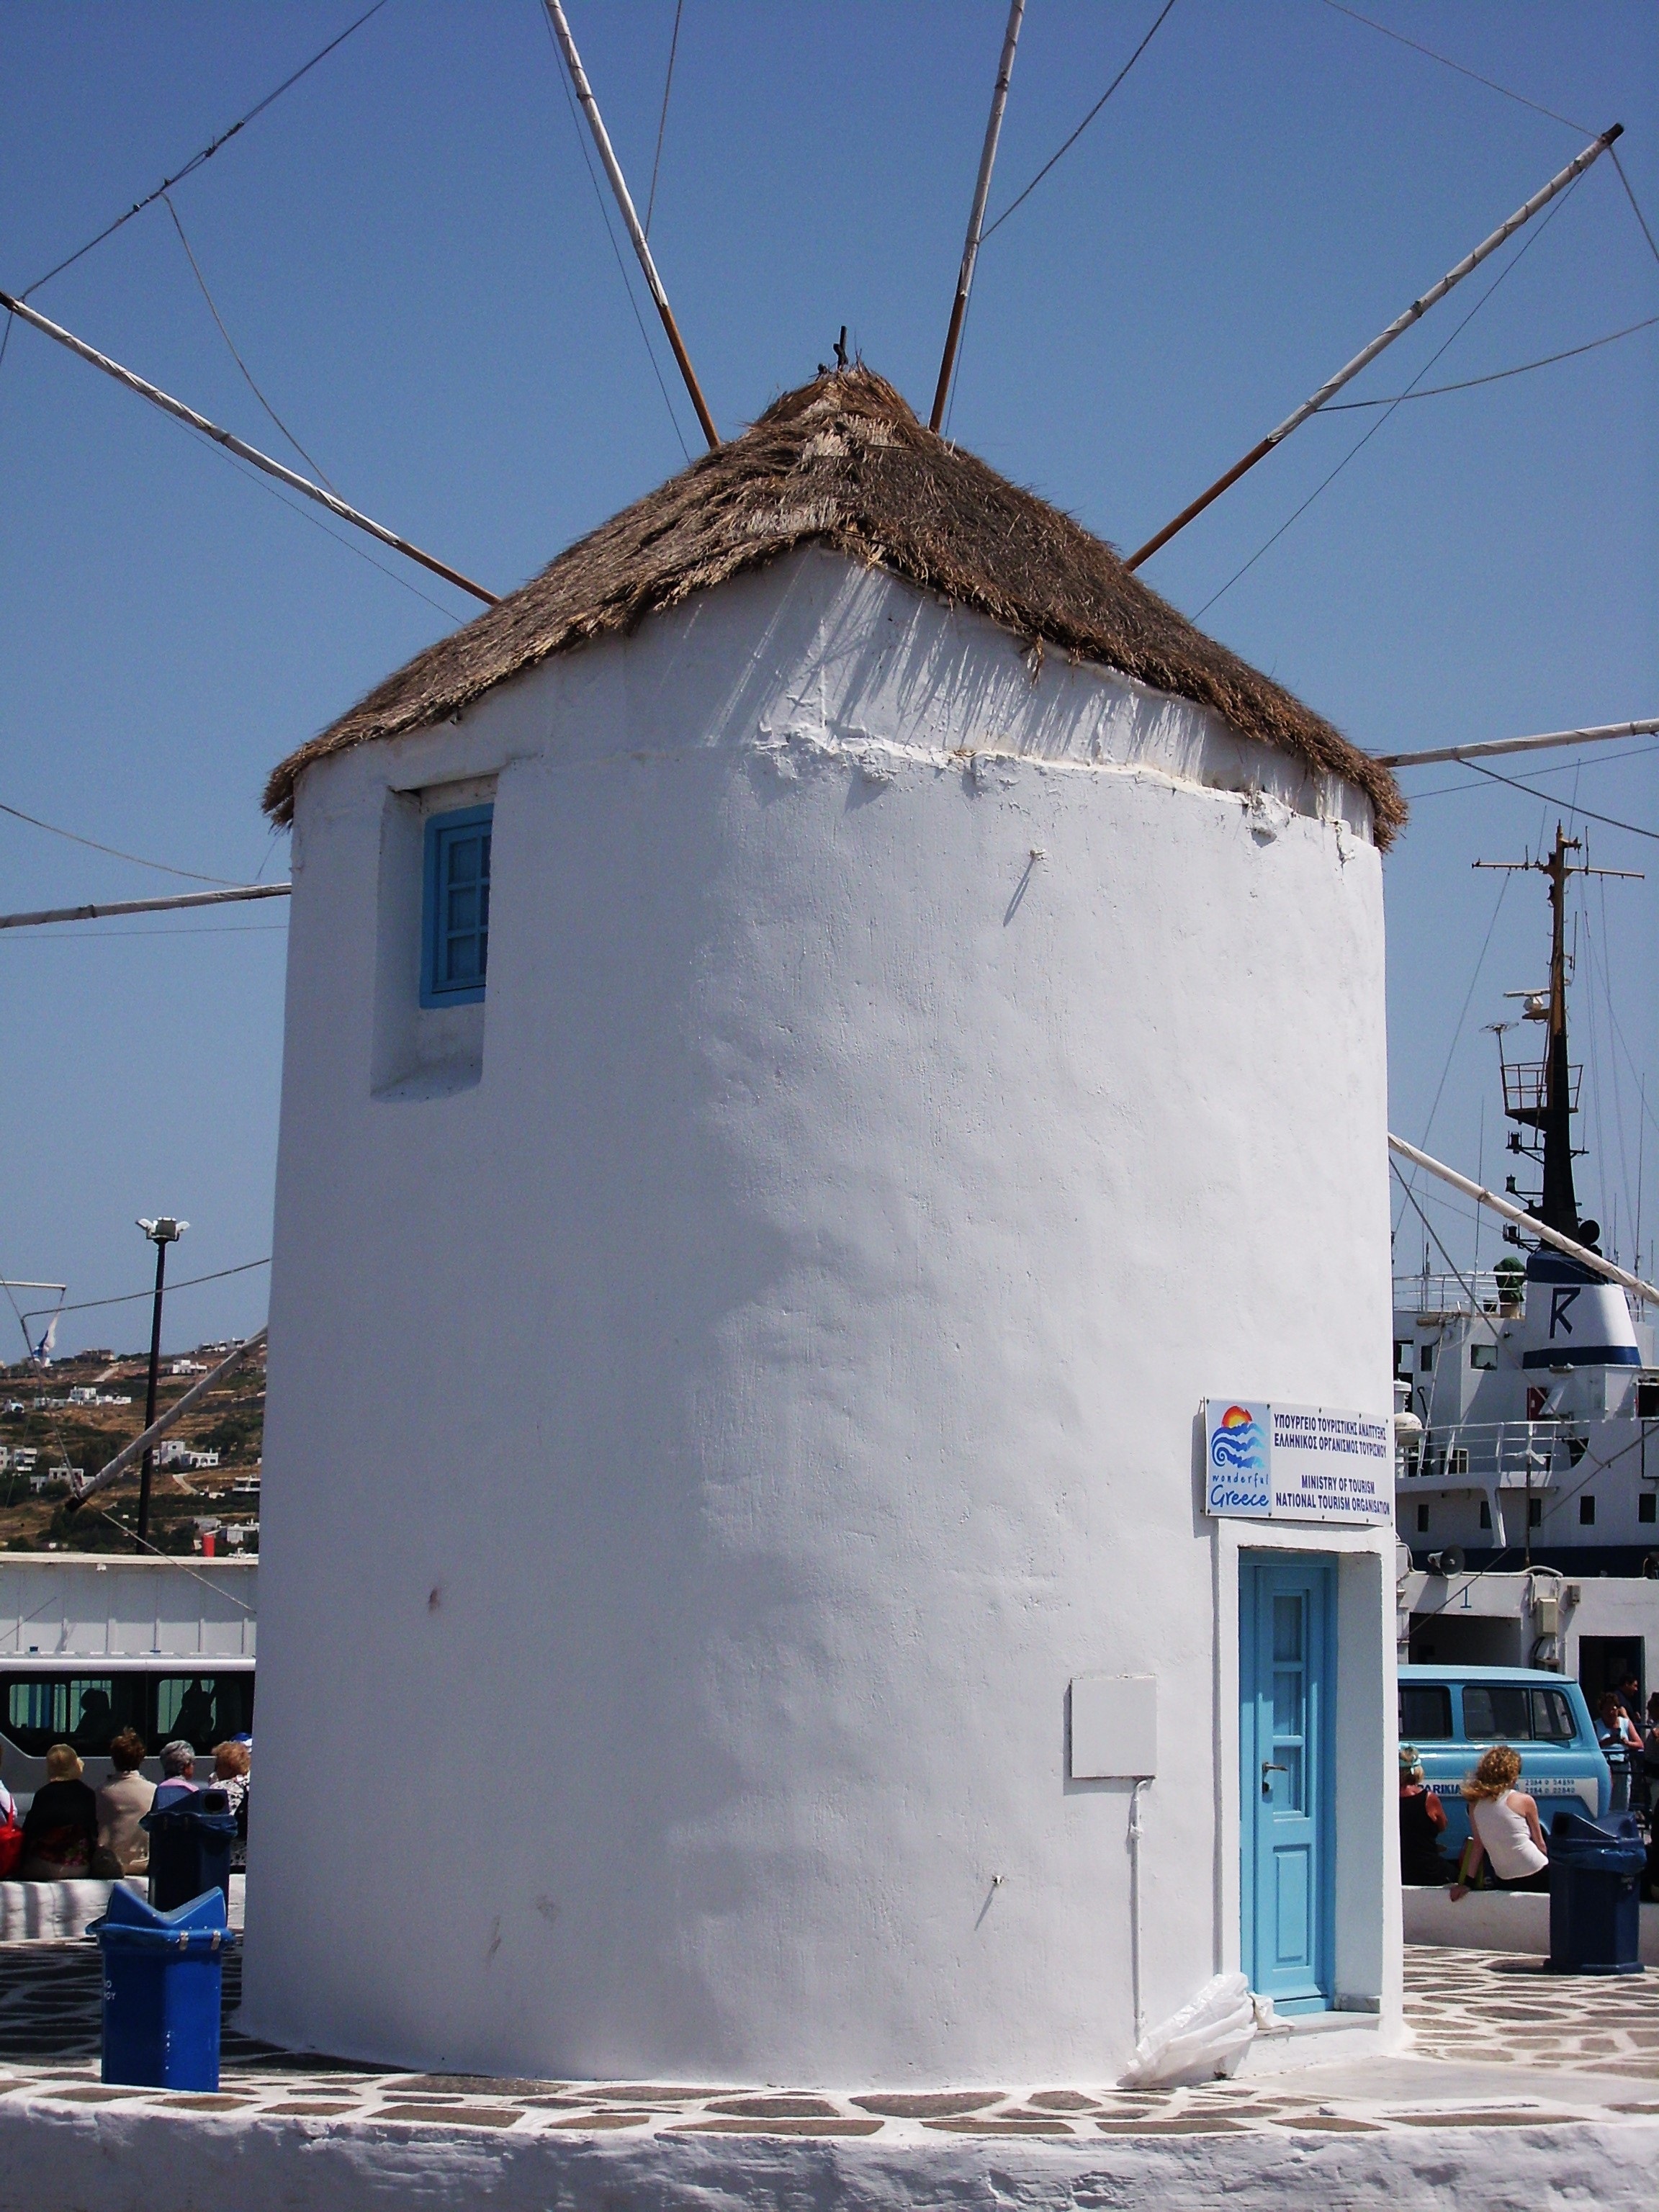
white, house, wind, travel, mediterranean, vehicle, tower, mast, holiday, island, blue, tourism, mill, cyclades, paros, greces